Liquid crystal

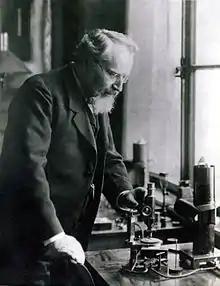
Otto Lehmann

Lehmann's work was continued and significantly expanded by the German chemist Daniel Vorländer, who from the beginning of the 20th century until he retired in 1935, had synthesized most of the liquid crystals known. However, liquid crystals were not popular among scientists and the material remained a pure scientific curiosity for about 80 years.